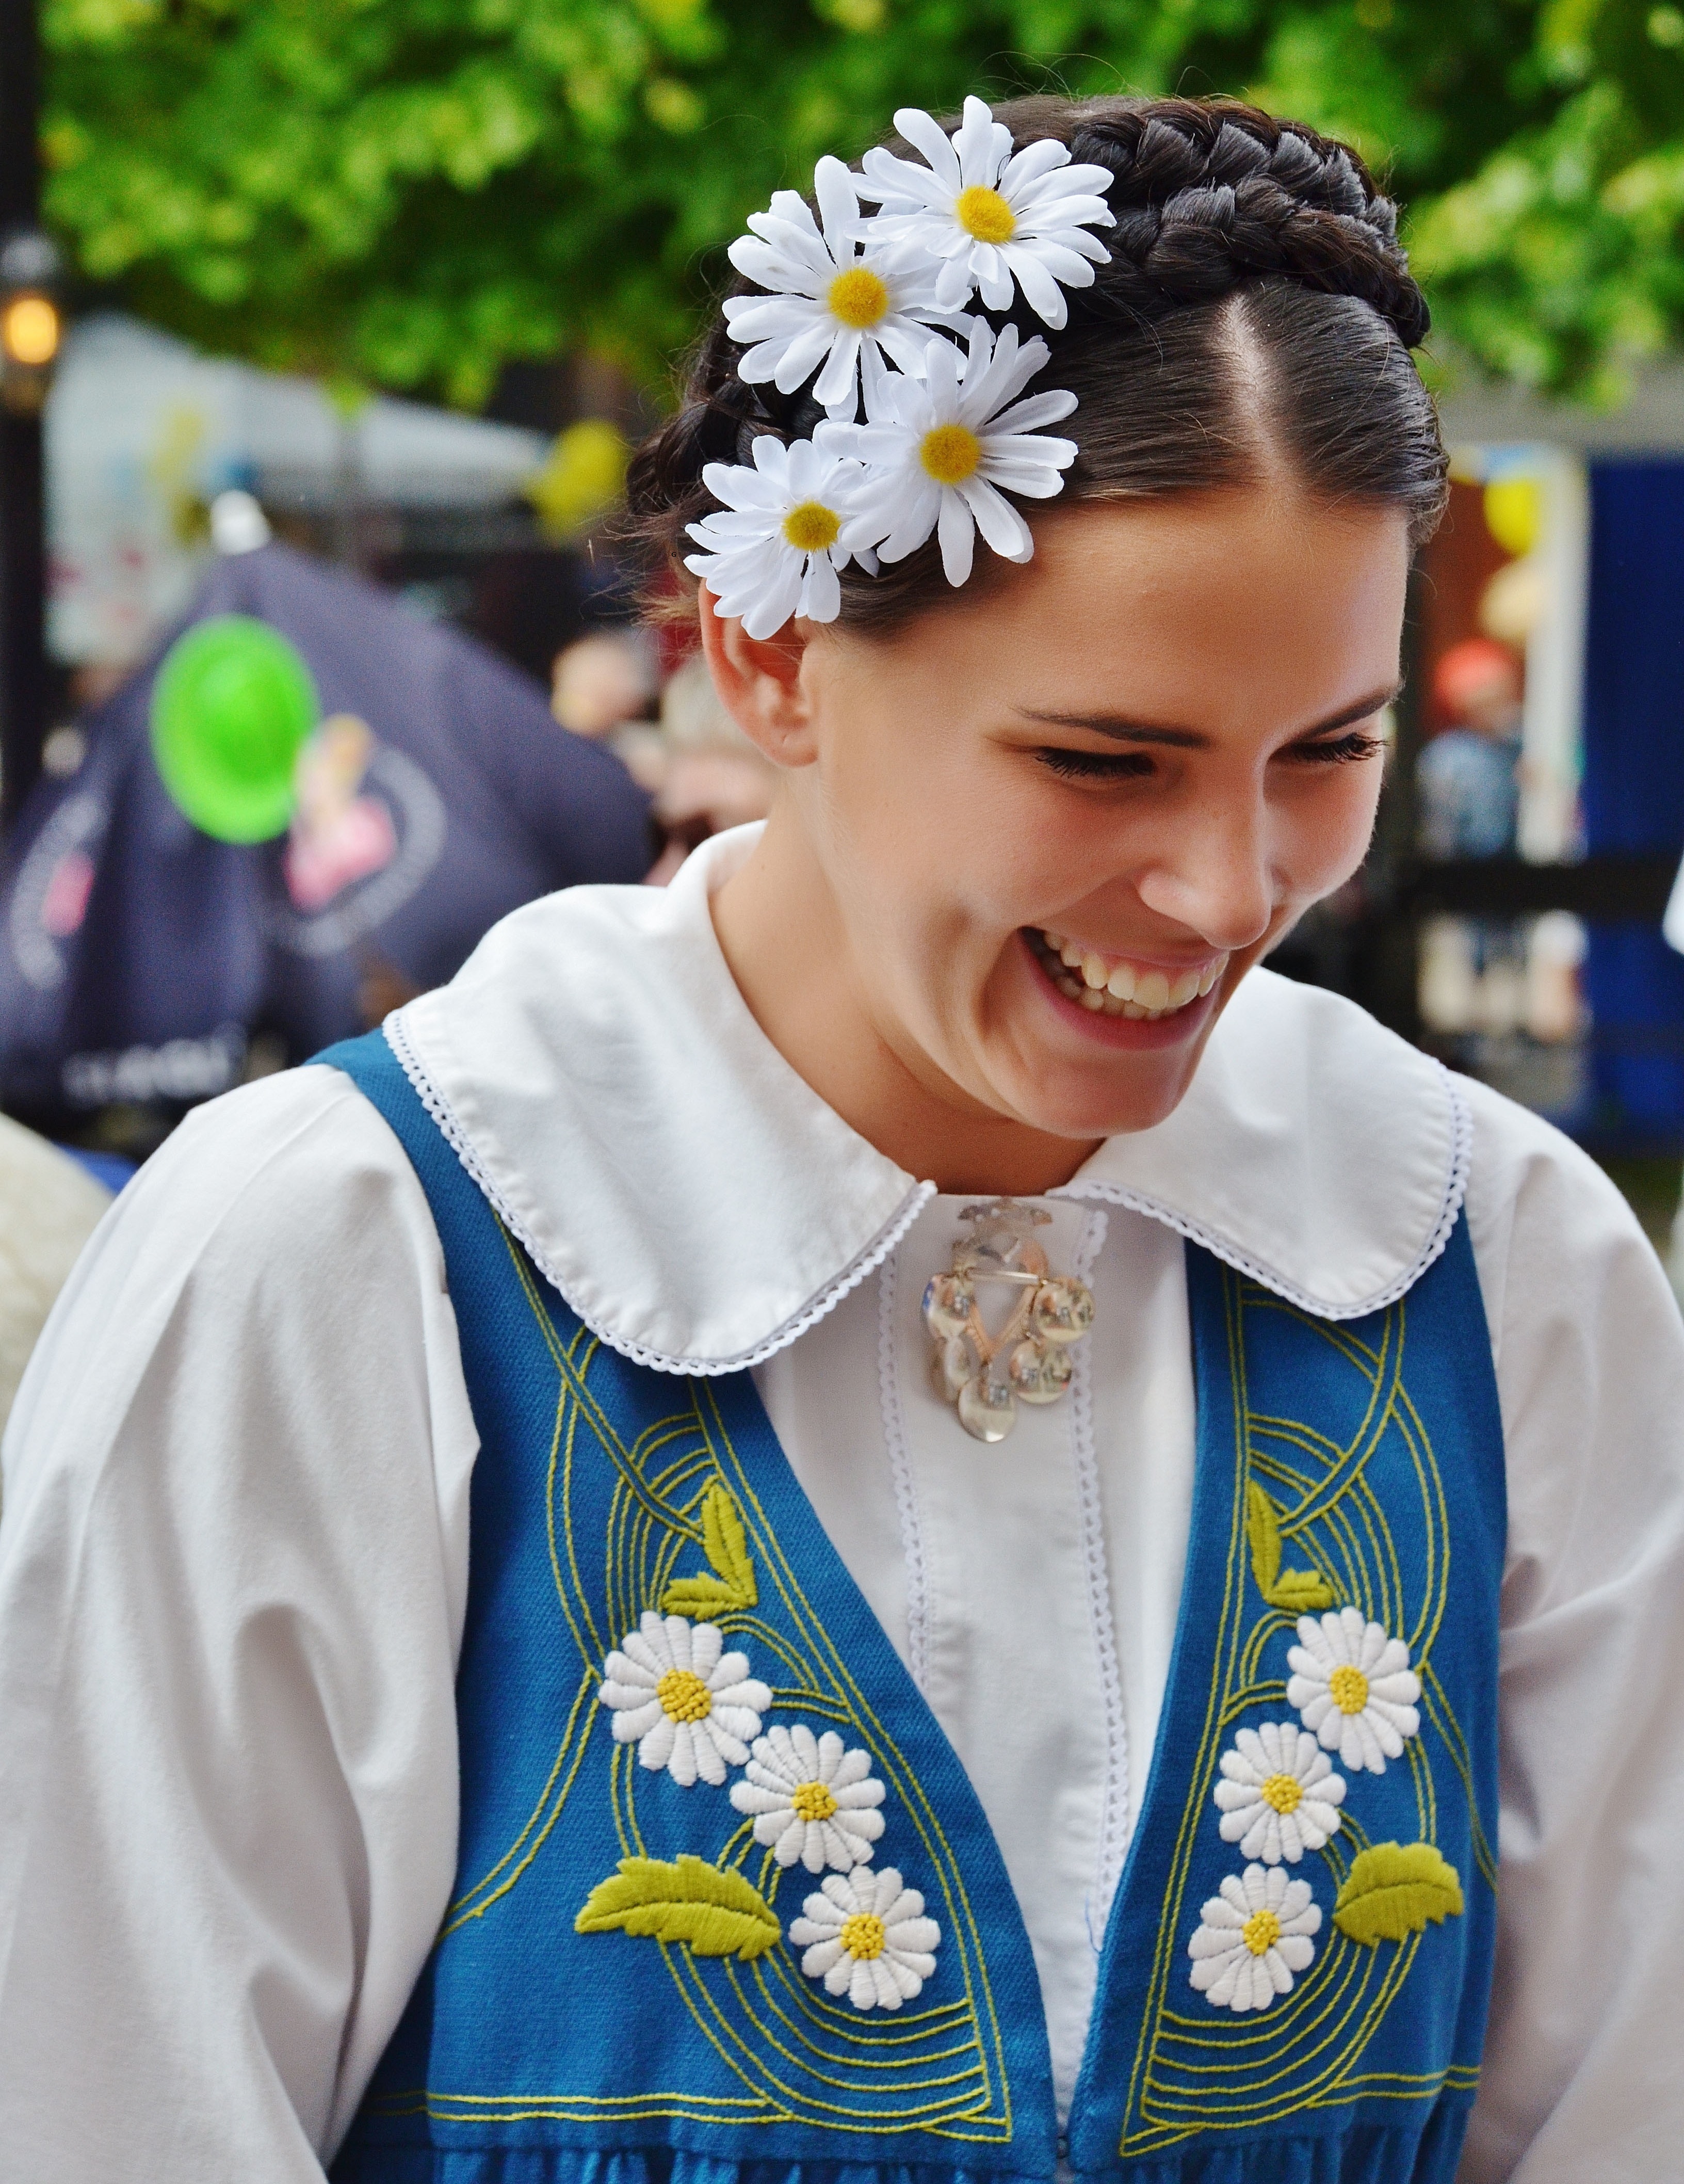
person, girl, woman, flower, female, brunette, portrait, young, spring, symbol, show, clothing, lady, smiling, laughing, face, dress, happy, sweden, tradition, costume, national costume